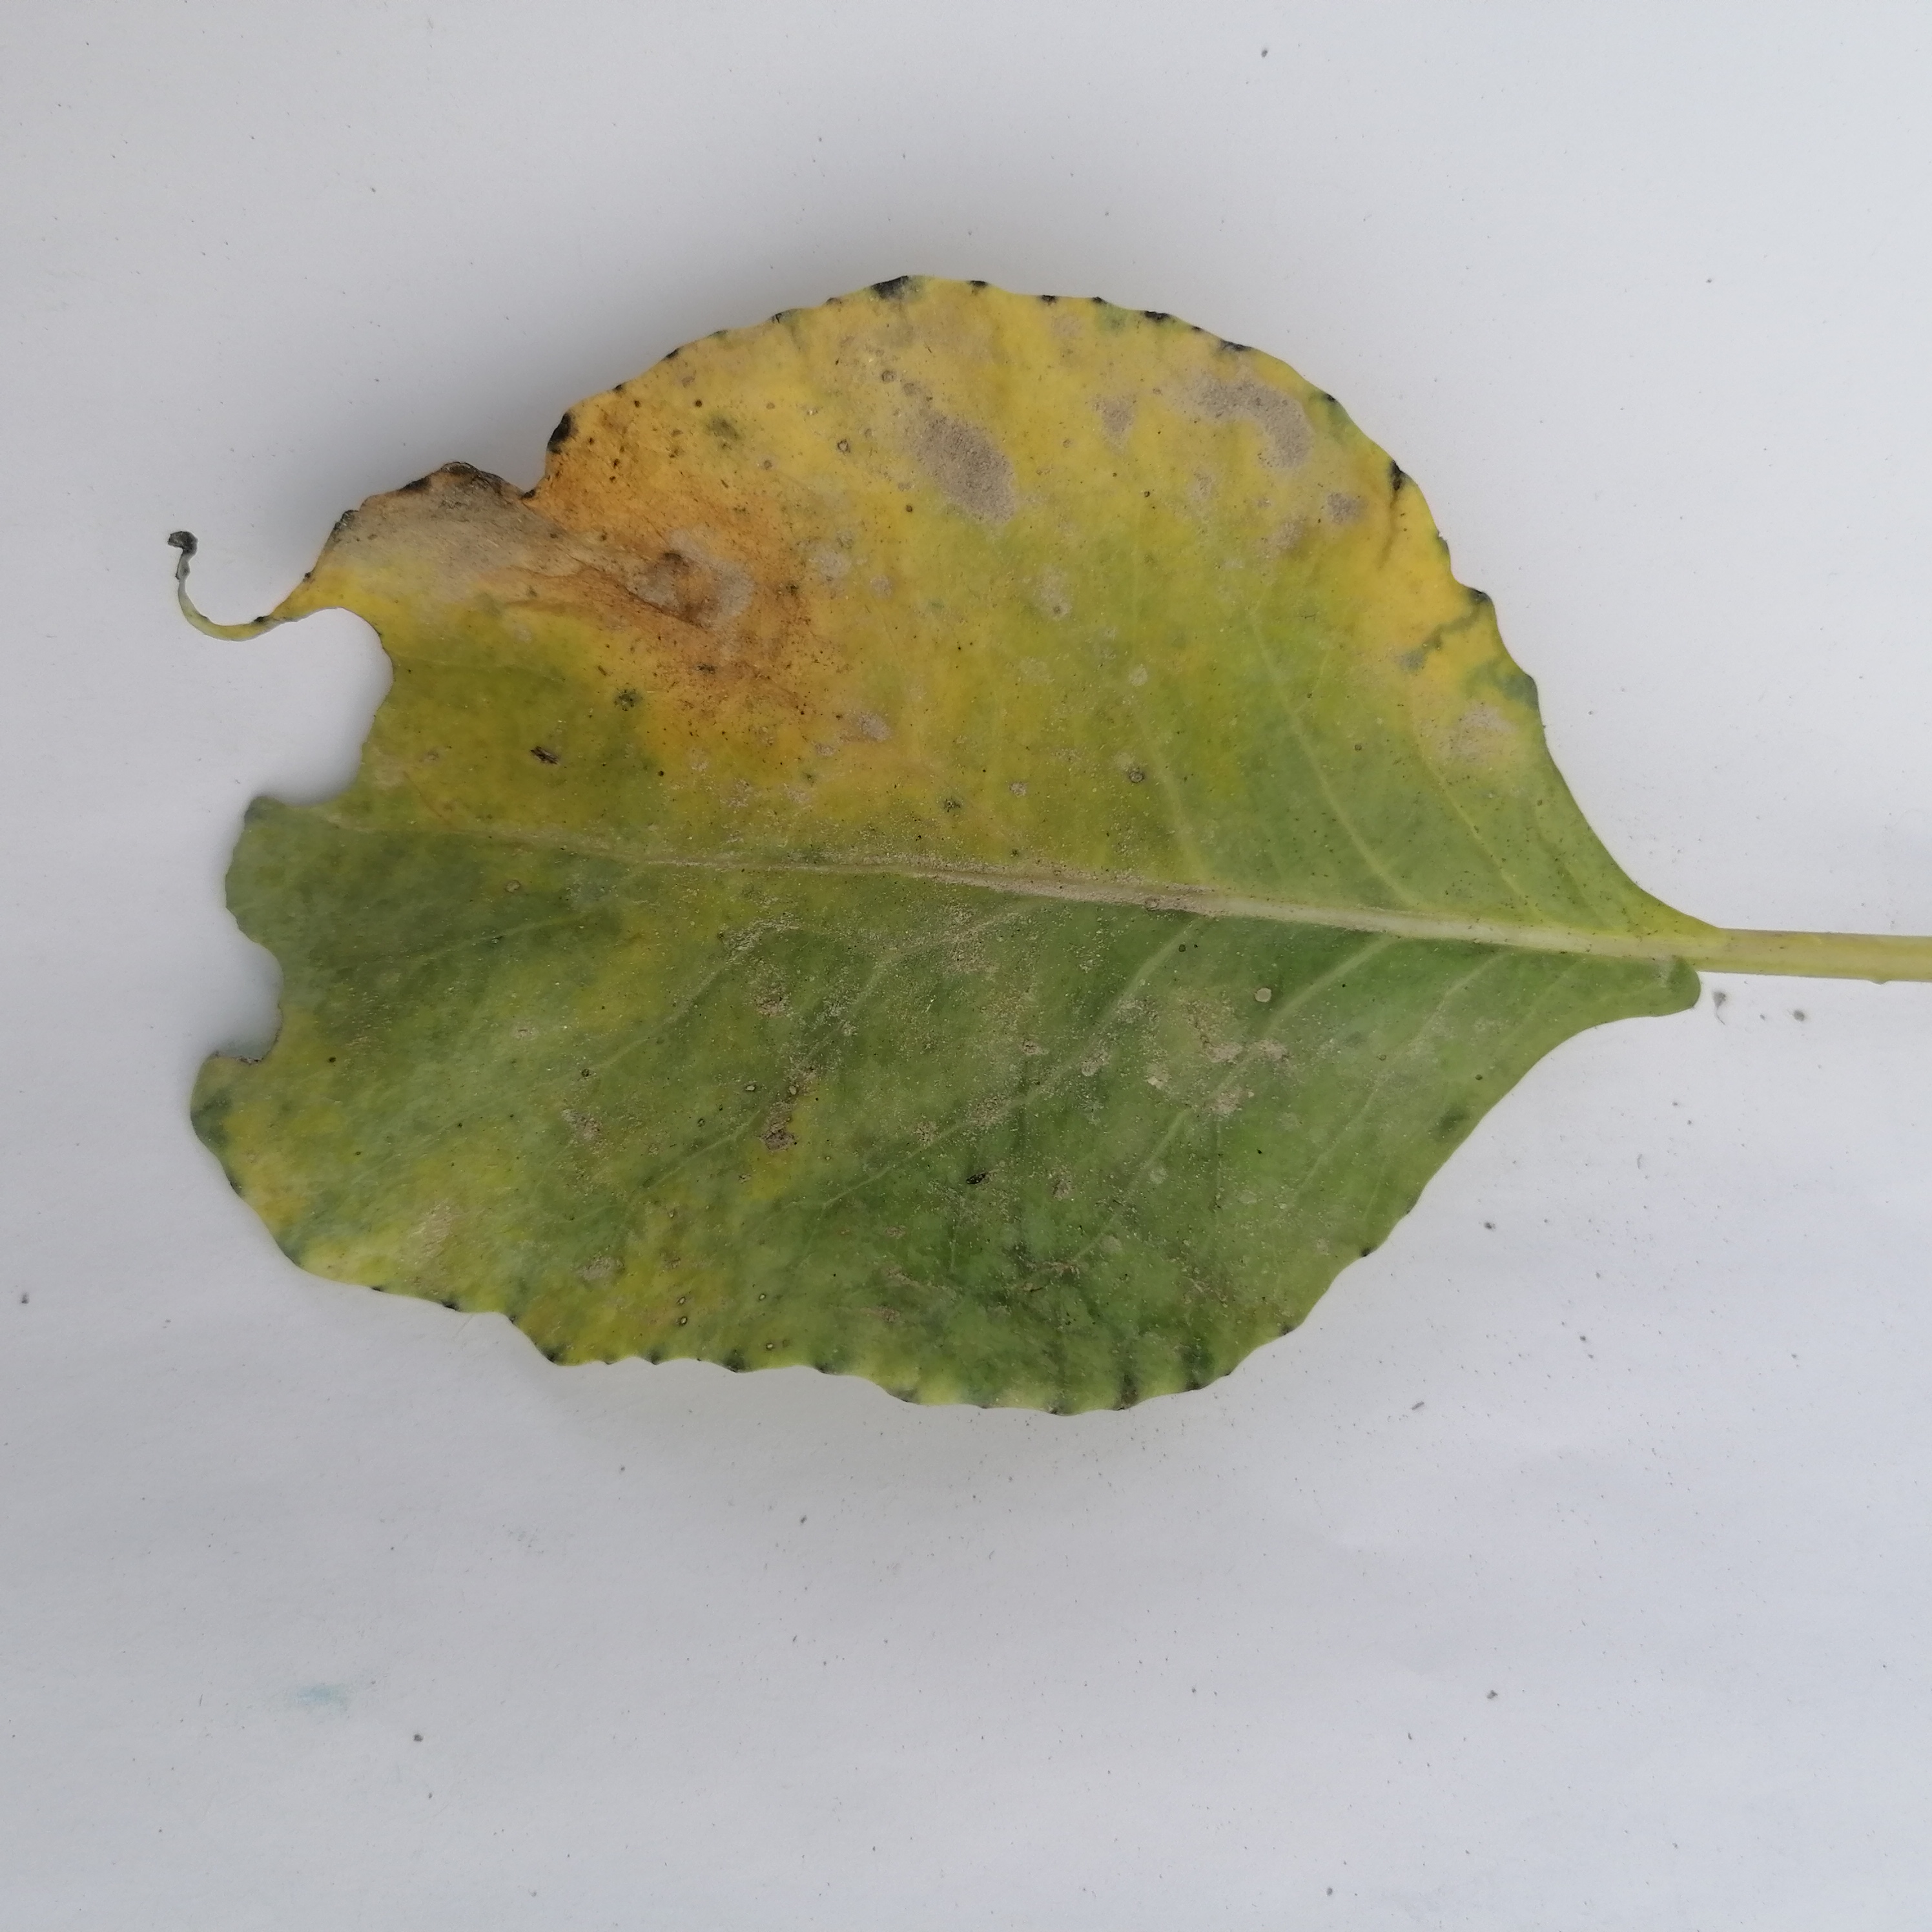
Label: Black Rot